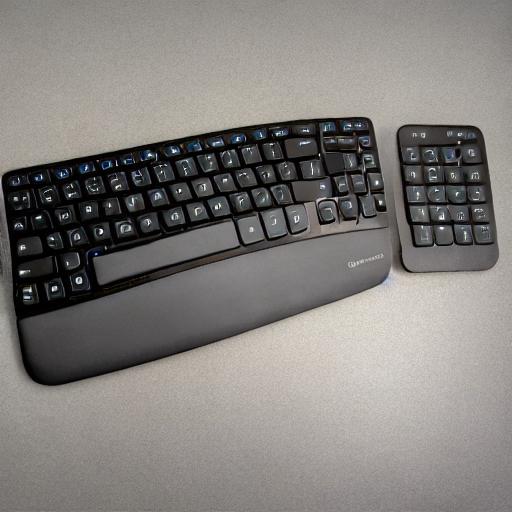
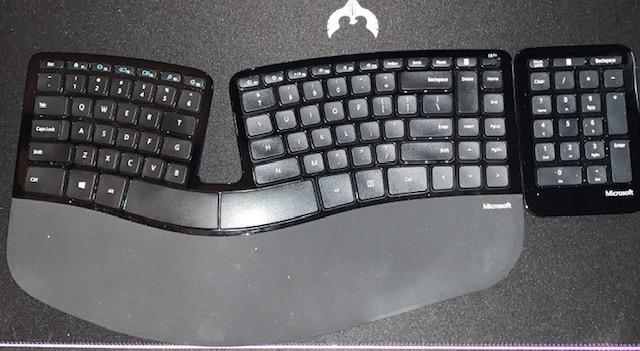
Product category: keyboard
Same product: no